Fauna of Borneo

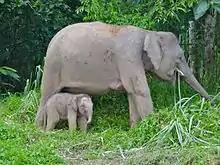
Borneo elephant is endemic for the island

105 species of lizards, in 35 genera from 9 families, are now known from Borneo. The reticulated python is the largest python in the world, and the longest snake in the world. This reptile can have a size of or more. The longer snakes have a size of .